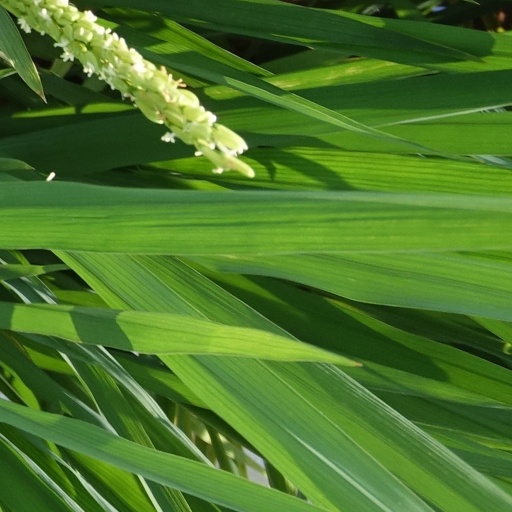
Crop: rice